Marcel Duchamp

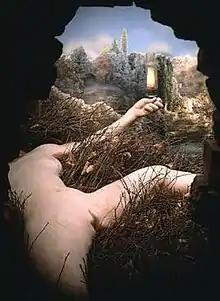
"Étant donnés", 1946–1966, mixed media, posthumously and permanently installed in the Philadelphia Museum of Art in 1969

In 1919, Duchamp made a parody of the "Mona Lisa" by adorning a cheap reproduction of the painting with a mustache and goatee. To this he added the inscription "L.H.O.O.Q.", a phonetic game which, when read out loud in French quickly sounds like ""Elle a chaud au cul"". This can be translated as "She has a hot ass", implying that the woman in the painting is in a state of sexual excitement and availability. It may also have been intended as a Freudian joke, referring to Leonardo da Vinci's alleged homosexuality. Duchamp gave a "loose" translation of L.H.O.O.Q. as "there is fire down below" in a late interview with Arturo Schwarz. According to Rhonda Roland Shearer, the apparent "Mona Lisa" reproduction is in fact a copy modeled partly on Duchamp's own face. Research published by Shearer also speculates that Duchamp himself may have created some of the objects which he claimed to be "found objects".